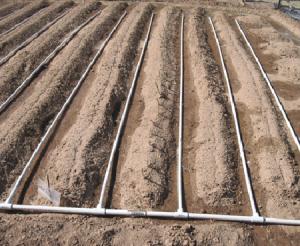
Mfumo wa umwagiliaji unaotumika katika mashamba yaliyooteshwa mazao kwa njia ya matuta, katikati kukiachwa mifereji midogo, ambapo mabomba ya maji yamelazwa na kutobolewa na kudondosha matone ya maji katika udongo.